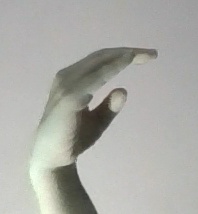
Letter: jeem